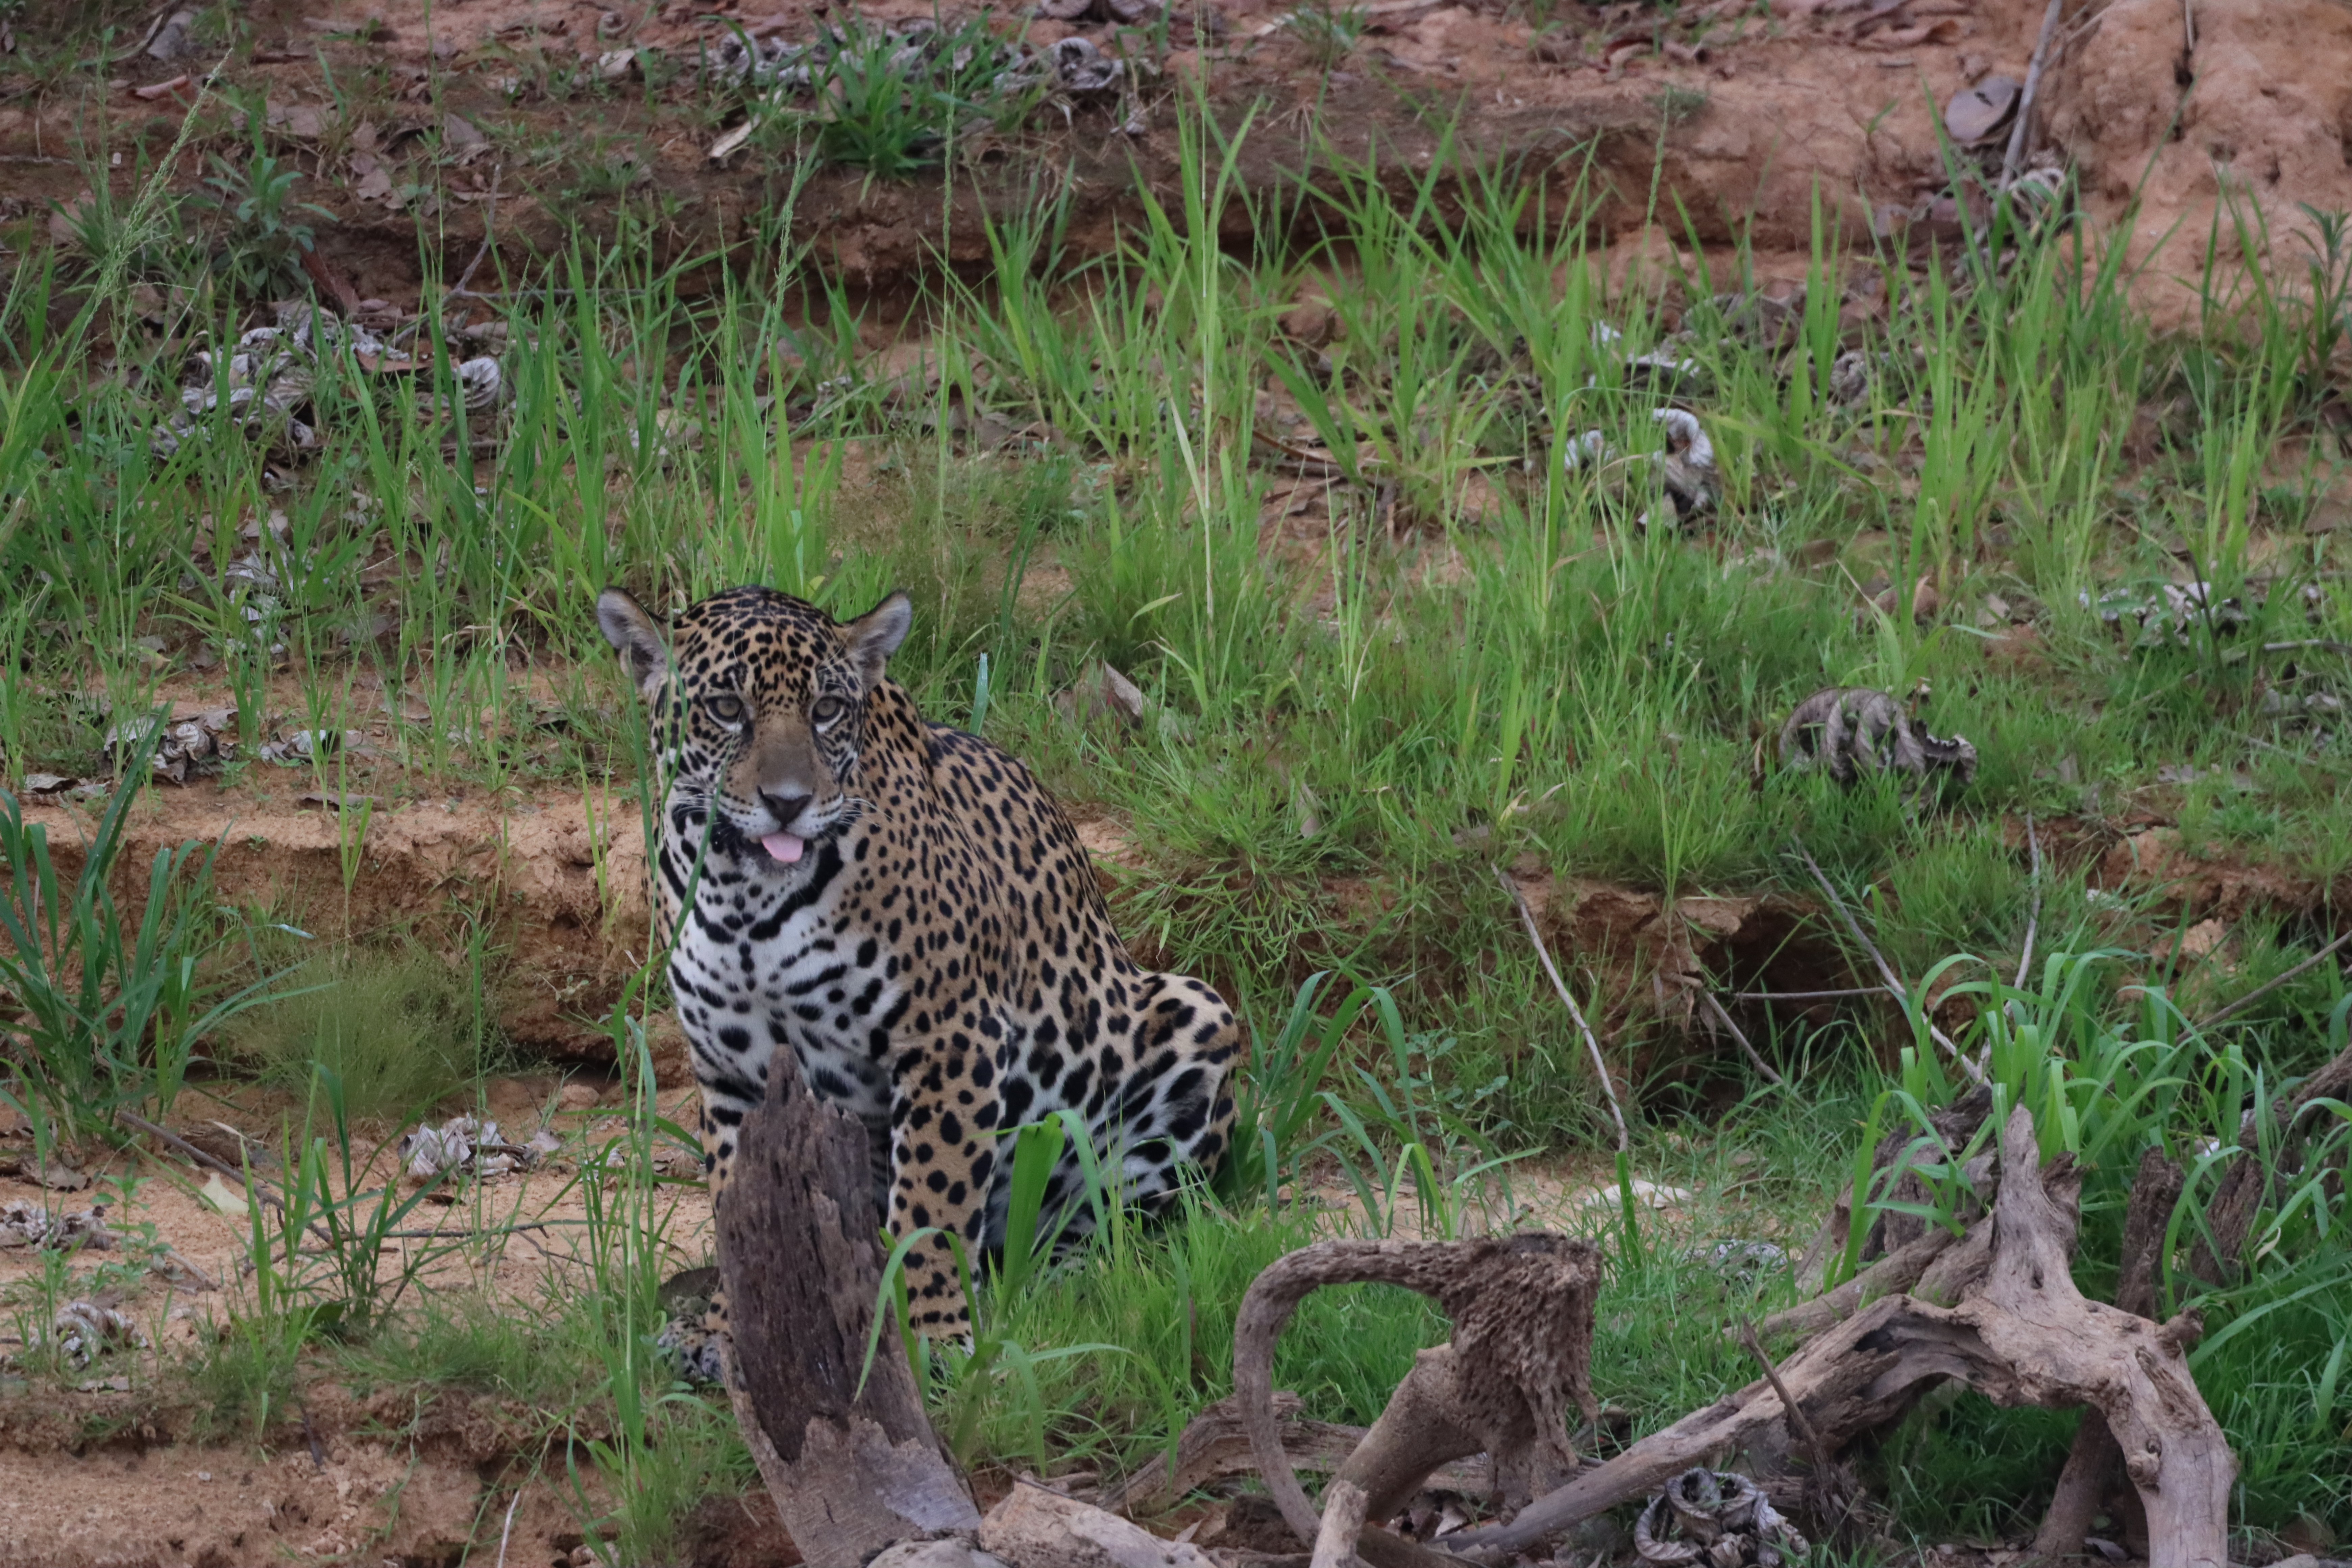
Jaguar: Ariely